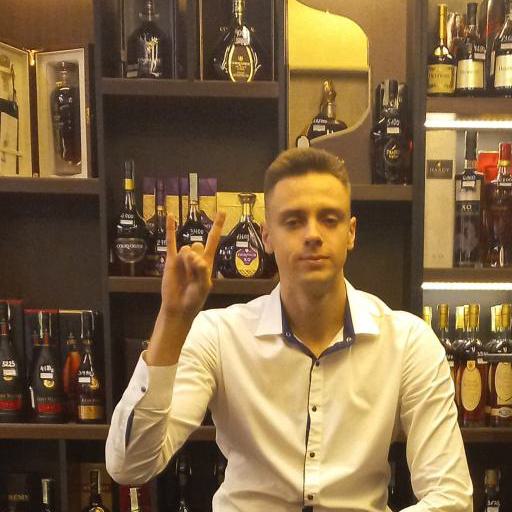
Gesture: rock